Christopher Cox

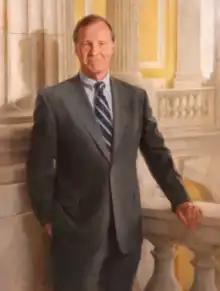
Official Congressional portrait of Homeland Security Committee Chairman Christopher Cox

At the time, some conservatives were pushing for a constitutional convention to advance a balanced budget amendment, and Cox conducted research on the question. He represented the White House at hearings on the advisability of releasing John Hinckley from St. Elizabeth's Hospital following Hinckley's attempted assassination of President Reagan, and led the vetting and research effort that resulted in Northwestern Law School Dean David Ruder being recommended to the president as SEC Chairman in 1987.